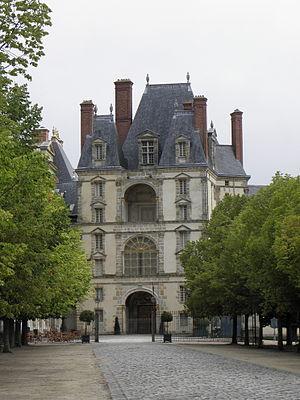
L""Allée de Maintenon et la Porte dorée au Château de Fontainebleau (77). This building is classé au titre des Monuments Historiques. It is indexed in the Base Mérimée, a database of architectural heritage maintained by the French Ministry of Culture,